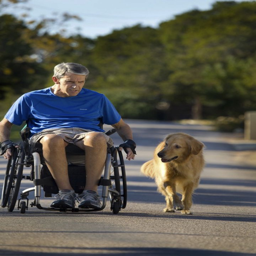
person and his dog are published .